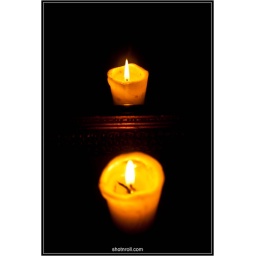
candle in the mirror